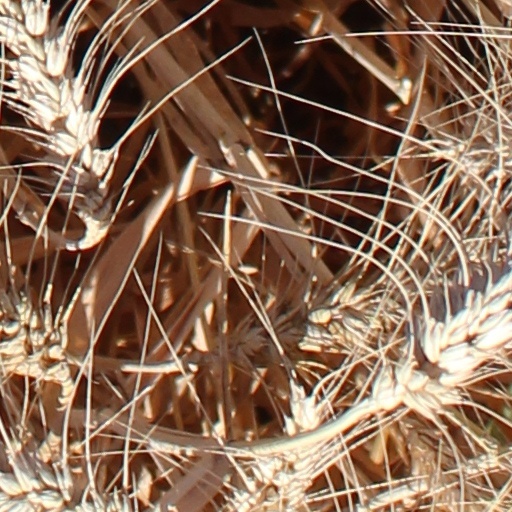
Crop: wheat